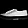
Label: Sneaker